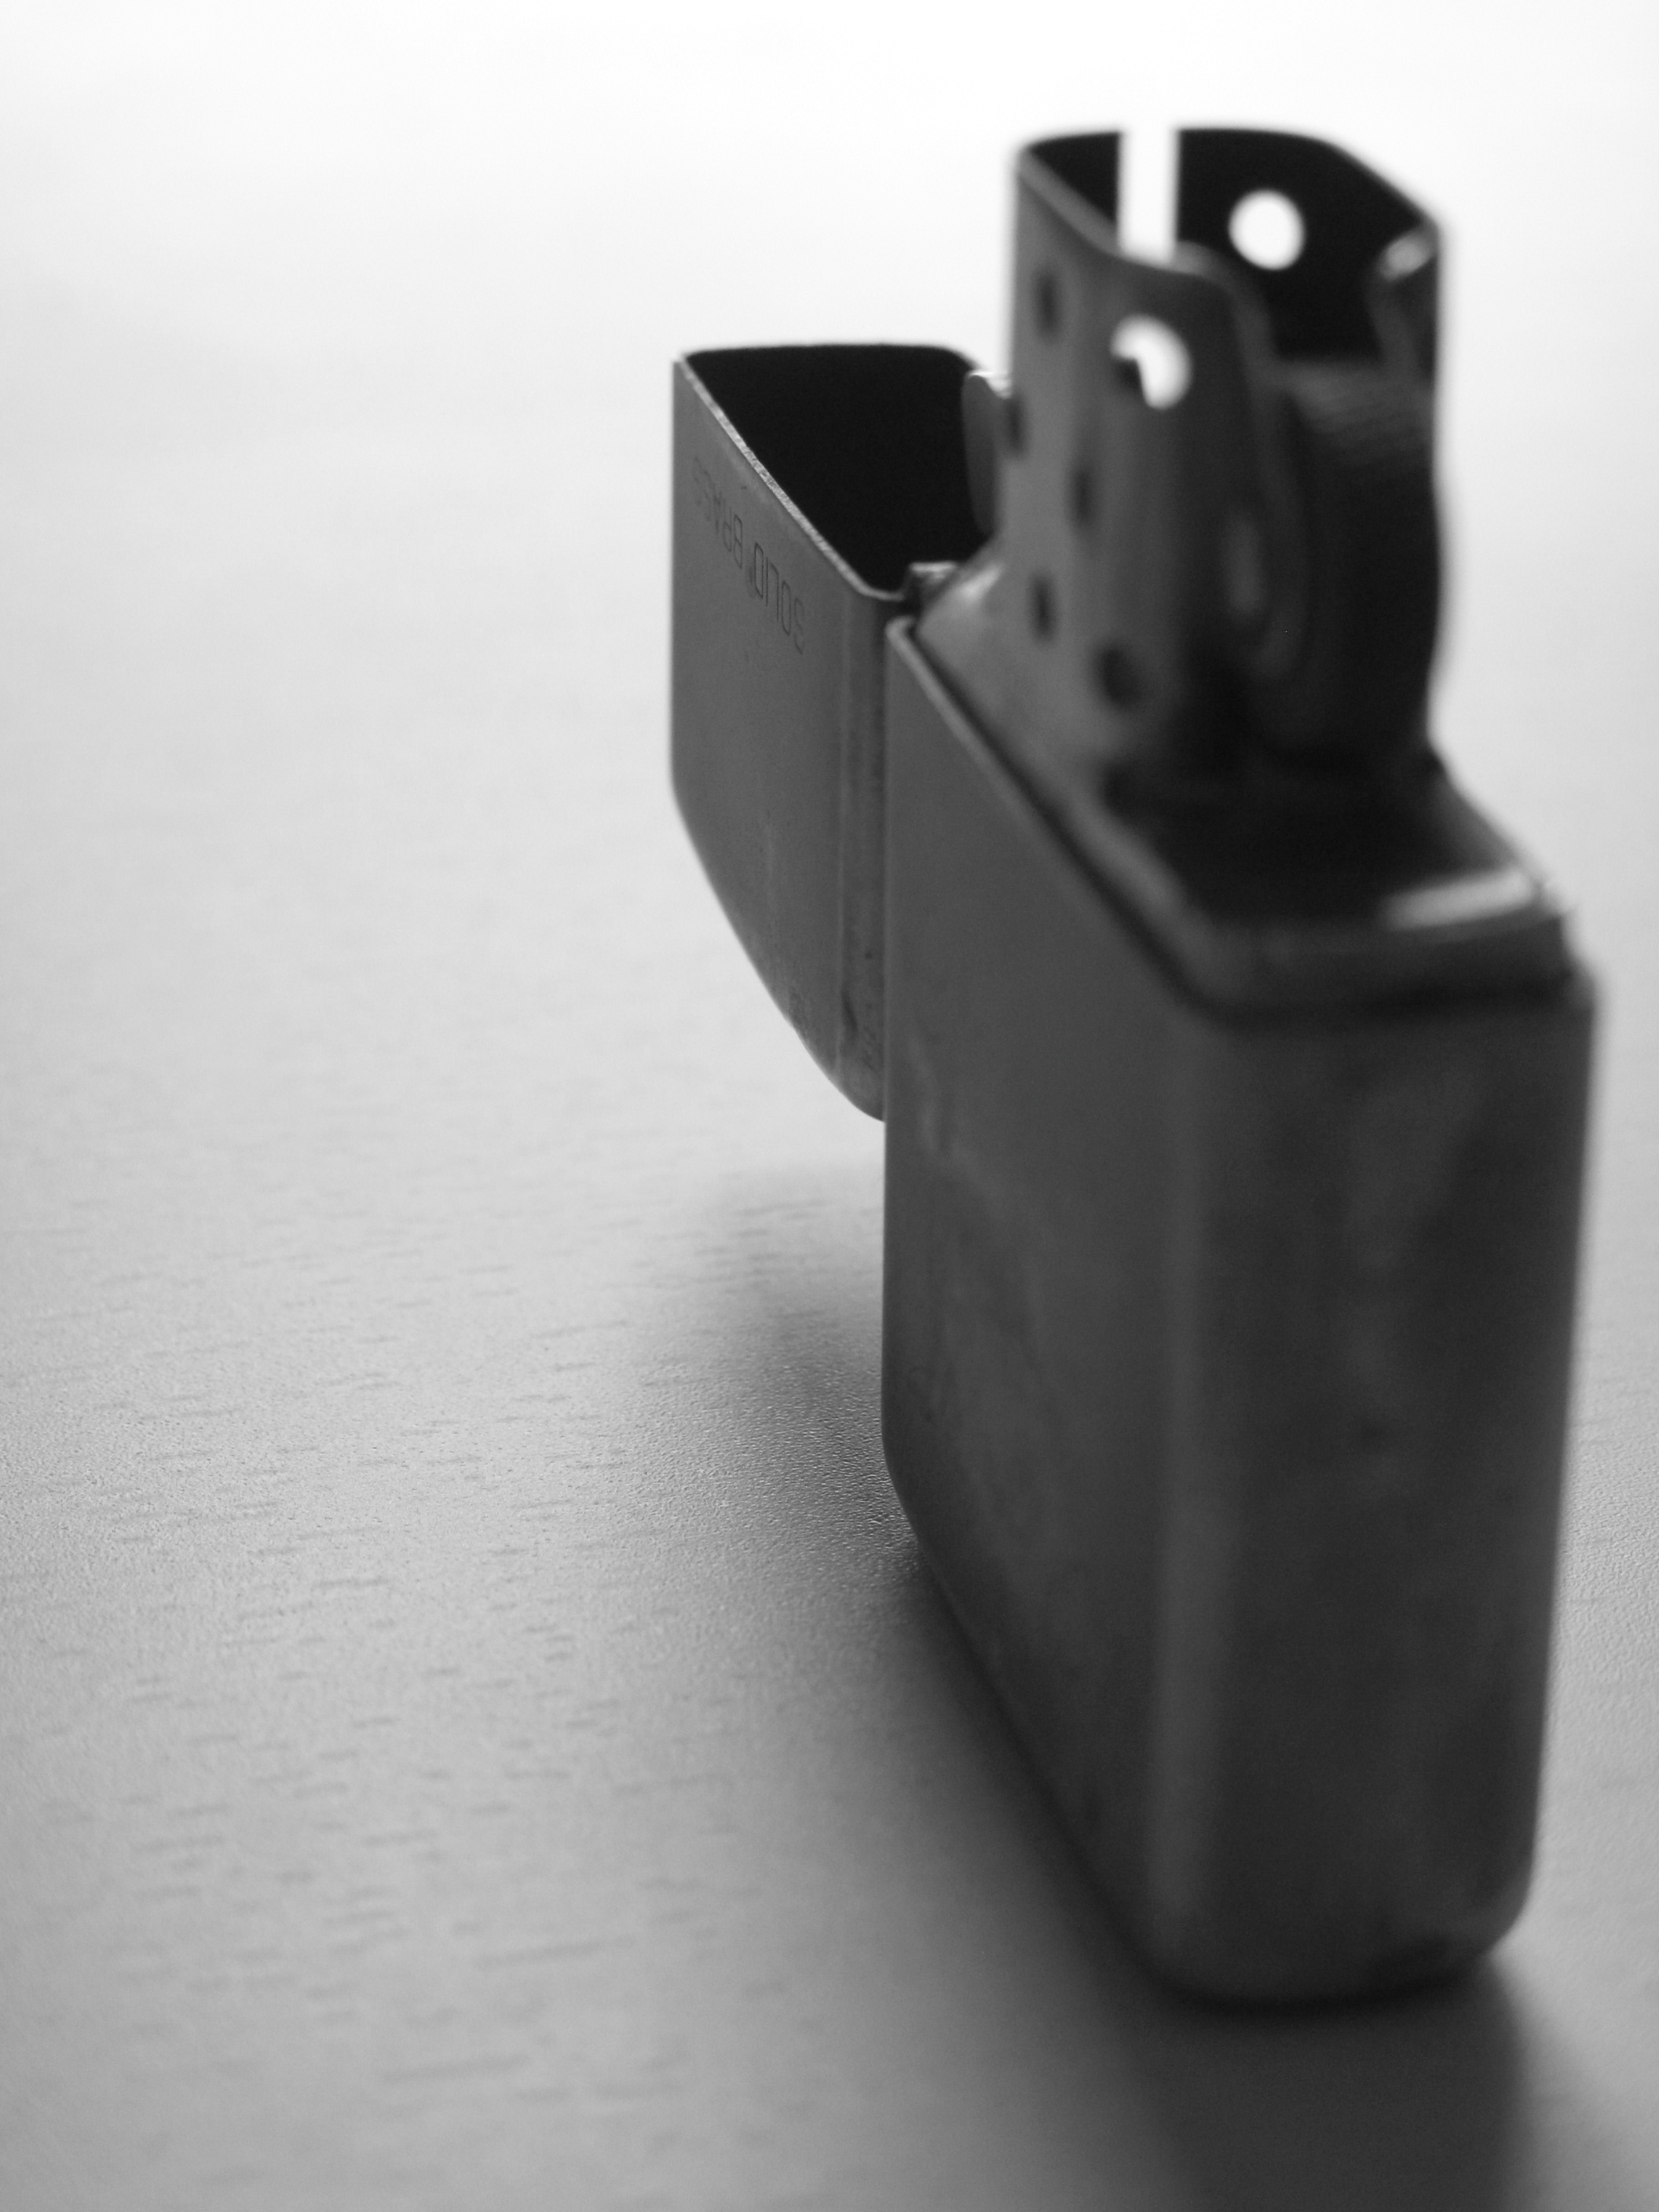
black and white, macro, shadow, lighter, product, angle, hardware, zippo, product design